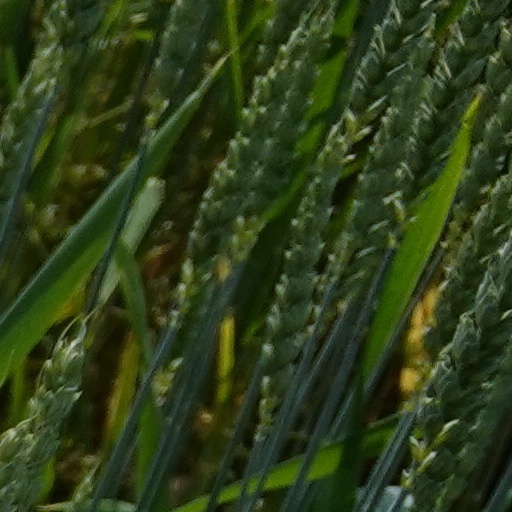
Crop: wheat